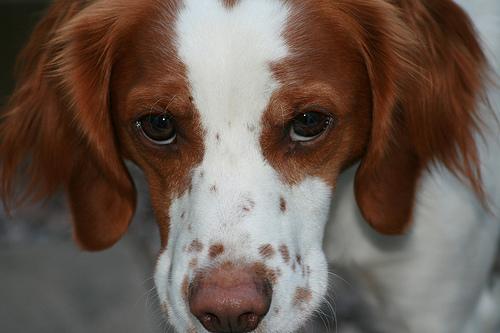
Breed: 232-n000076-Brittany_spaniel